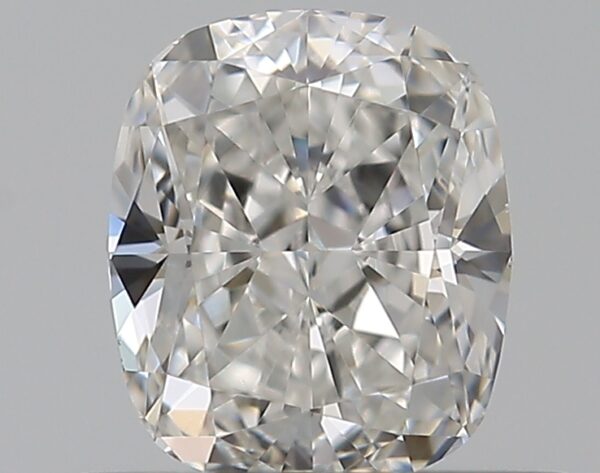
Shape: cushion
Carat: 0.5
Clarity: VS1
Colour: F
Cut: EX
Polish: EX
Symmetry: VG
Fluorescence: N
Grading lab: GIA
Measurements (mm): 5.05 x 4.22 x 2.78